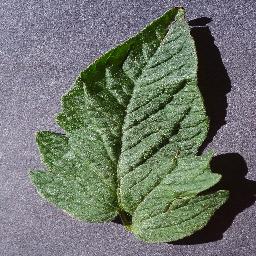
Label: Tomato___healthy